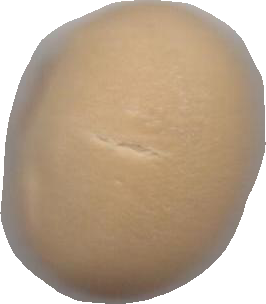
Variety: Grobogan